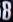
Number: 8